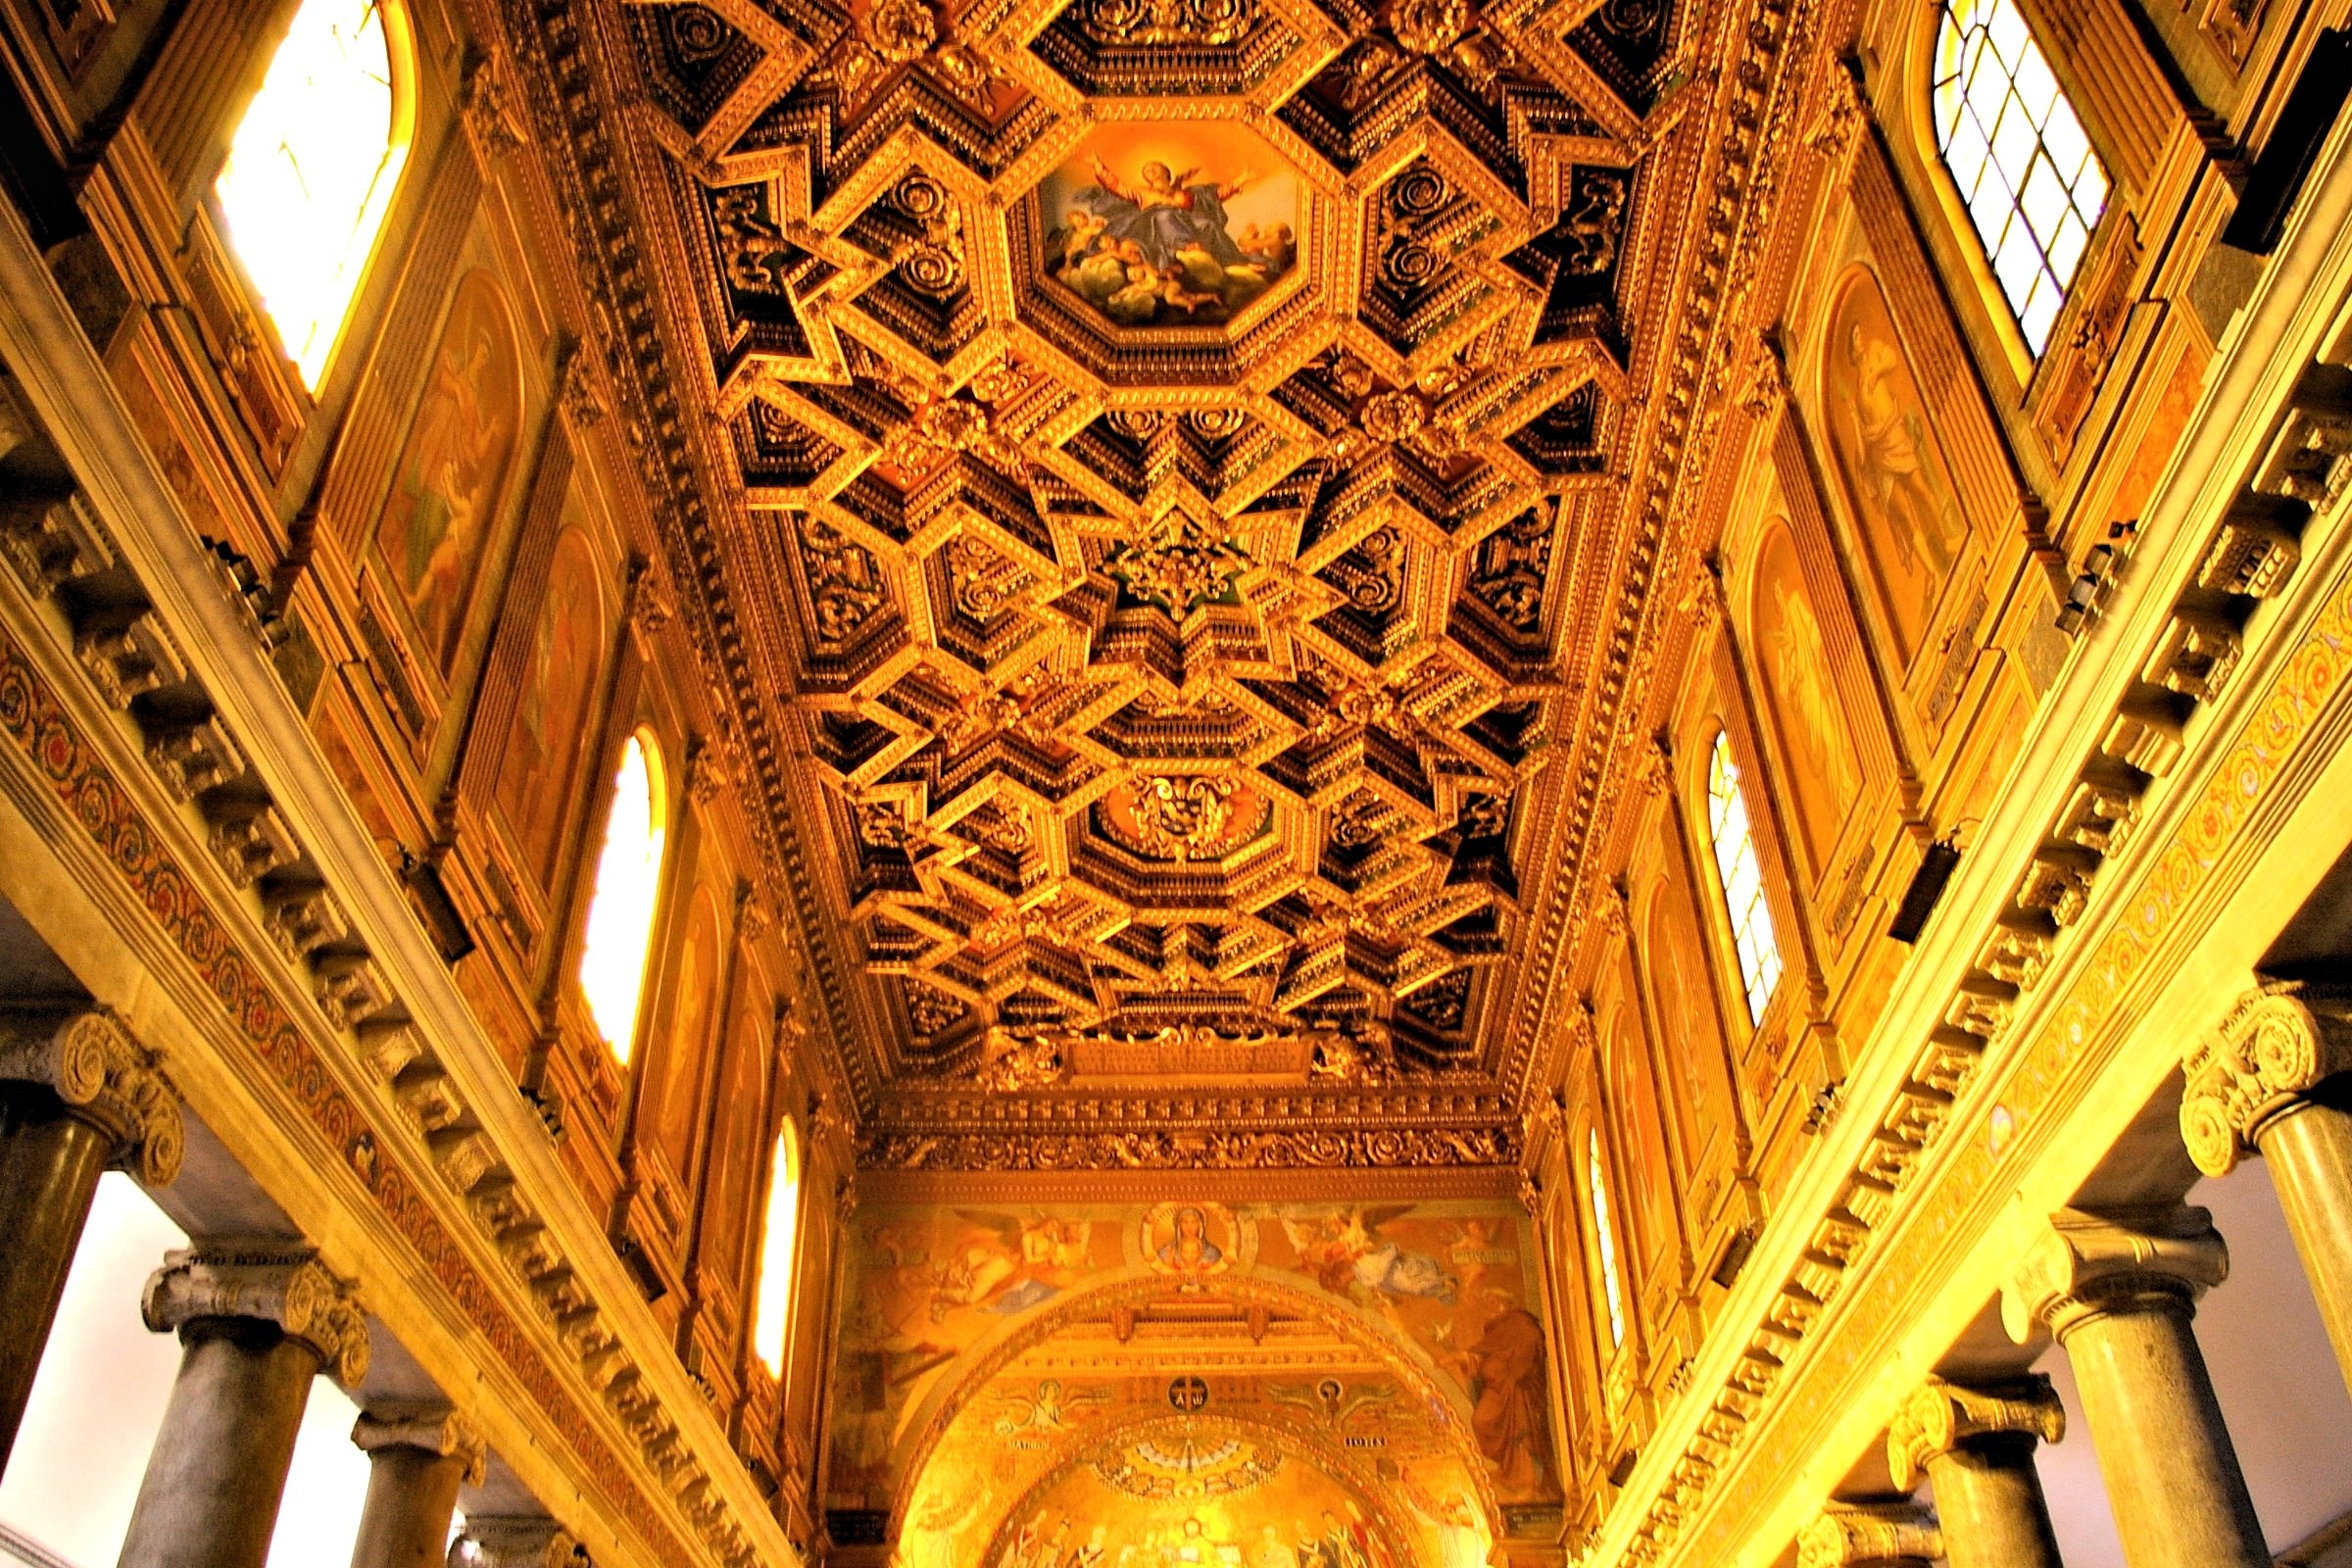
building, palace, travel, ceiling, italy, cathedral, place of worship, art, temple, symmetry, beauty, basilica, wat, ancient history, roman church